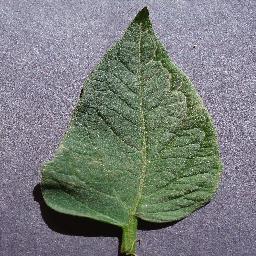
Label: Tomato___healthy